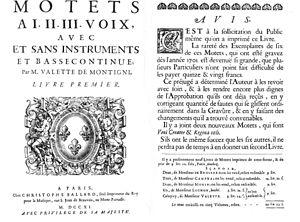
Joseph Valette de Montigny était un compositeur baroque français des XVIIᵉ et XVIIIᵉ siècles.